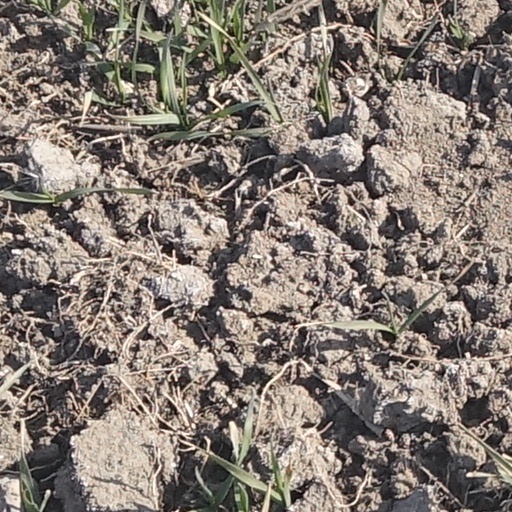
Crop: wheat